Grand railway hotels of Canada

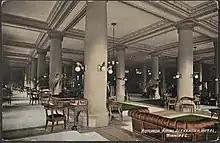
Interior rotunda view of the Royal Alexandra Hotel in Winnipeg

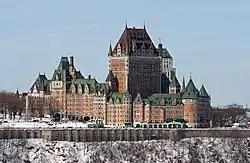
The Château Frontenac is an early example of a Canadian Châteauesque-styled hotel. The style was used for many of Canada's railway hotels.

Many of the railway hotels were built in the Château style (also termed the "Neo-château" or "Châteauesque" style), which as a result became known as a distinctly Canadian form of architecture. The use of towers and turrets, and other Scottish baronial and French château architectural elements, became a signature style of Canada's majestic hotels. Architects also used the style for important public buildings, such as the Confederation and Justice buildings in Ottawa.